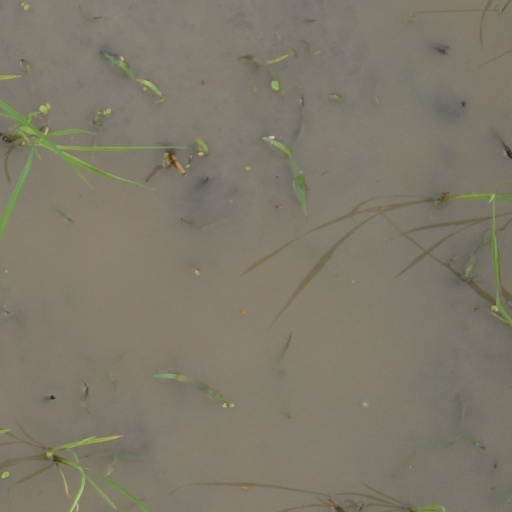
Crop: rice